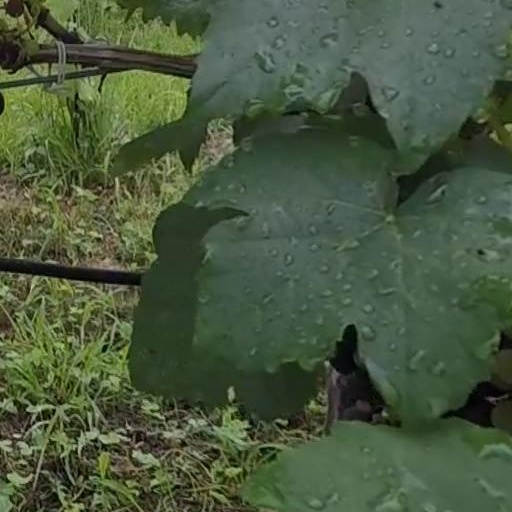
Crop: grape